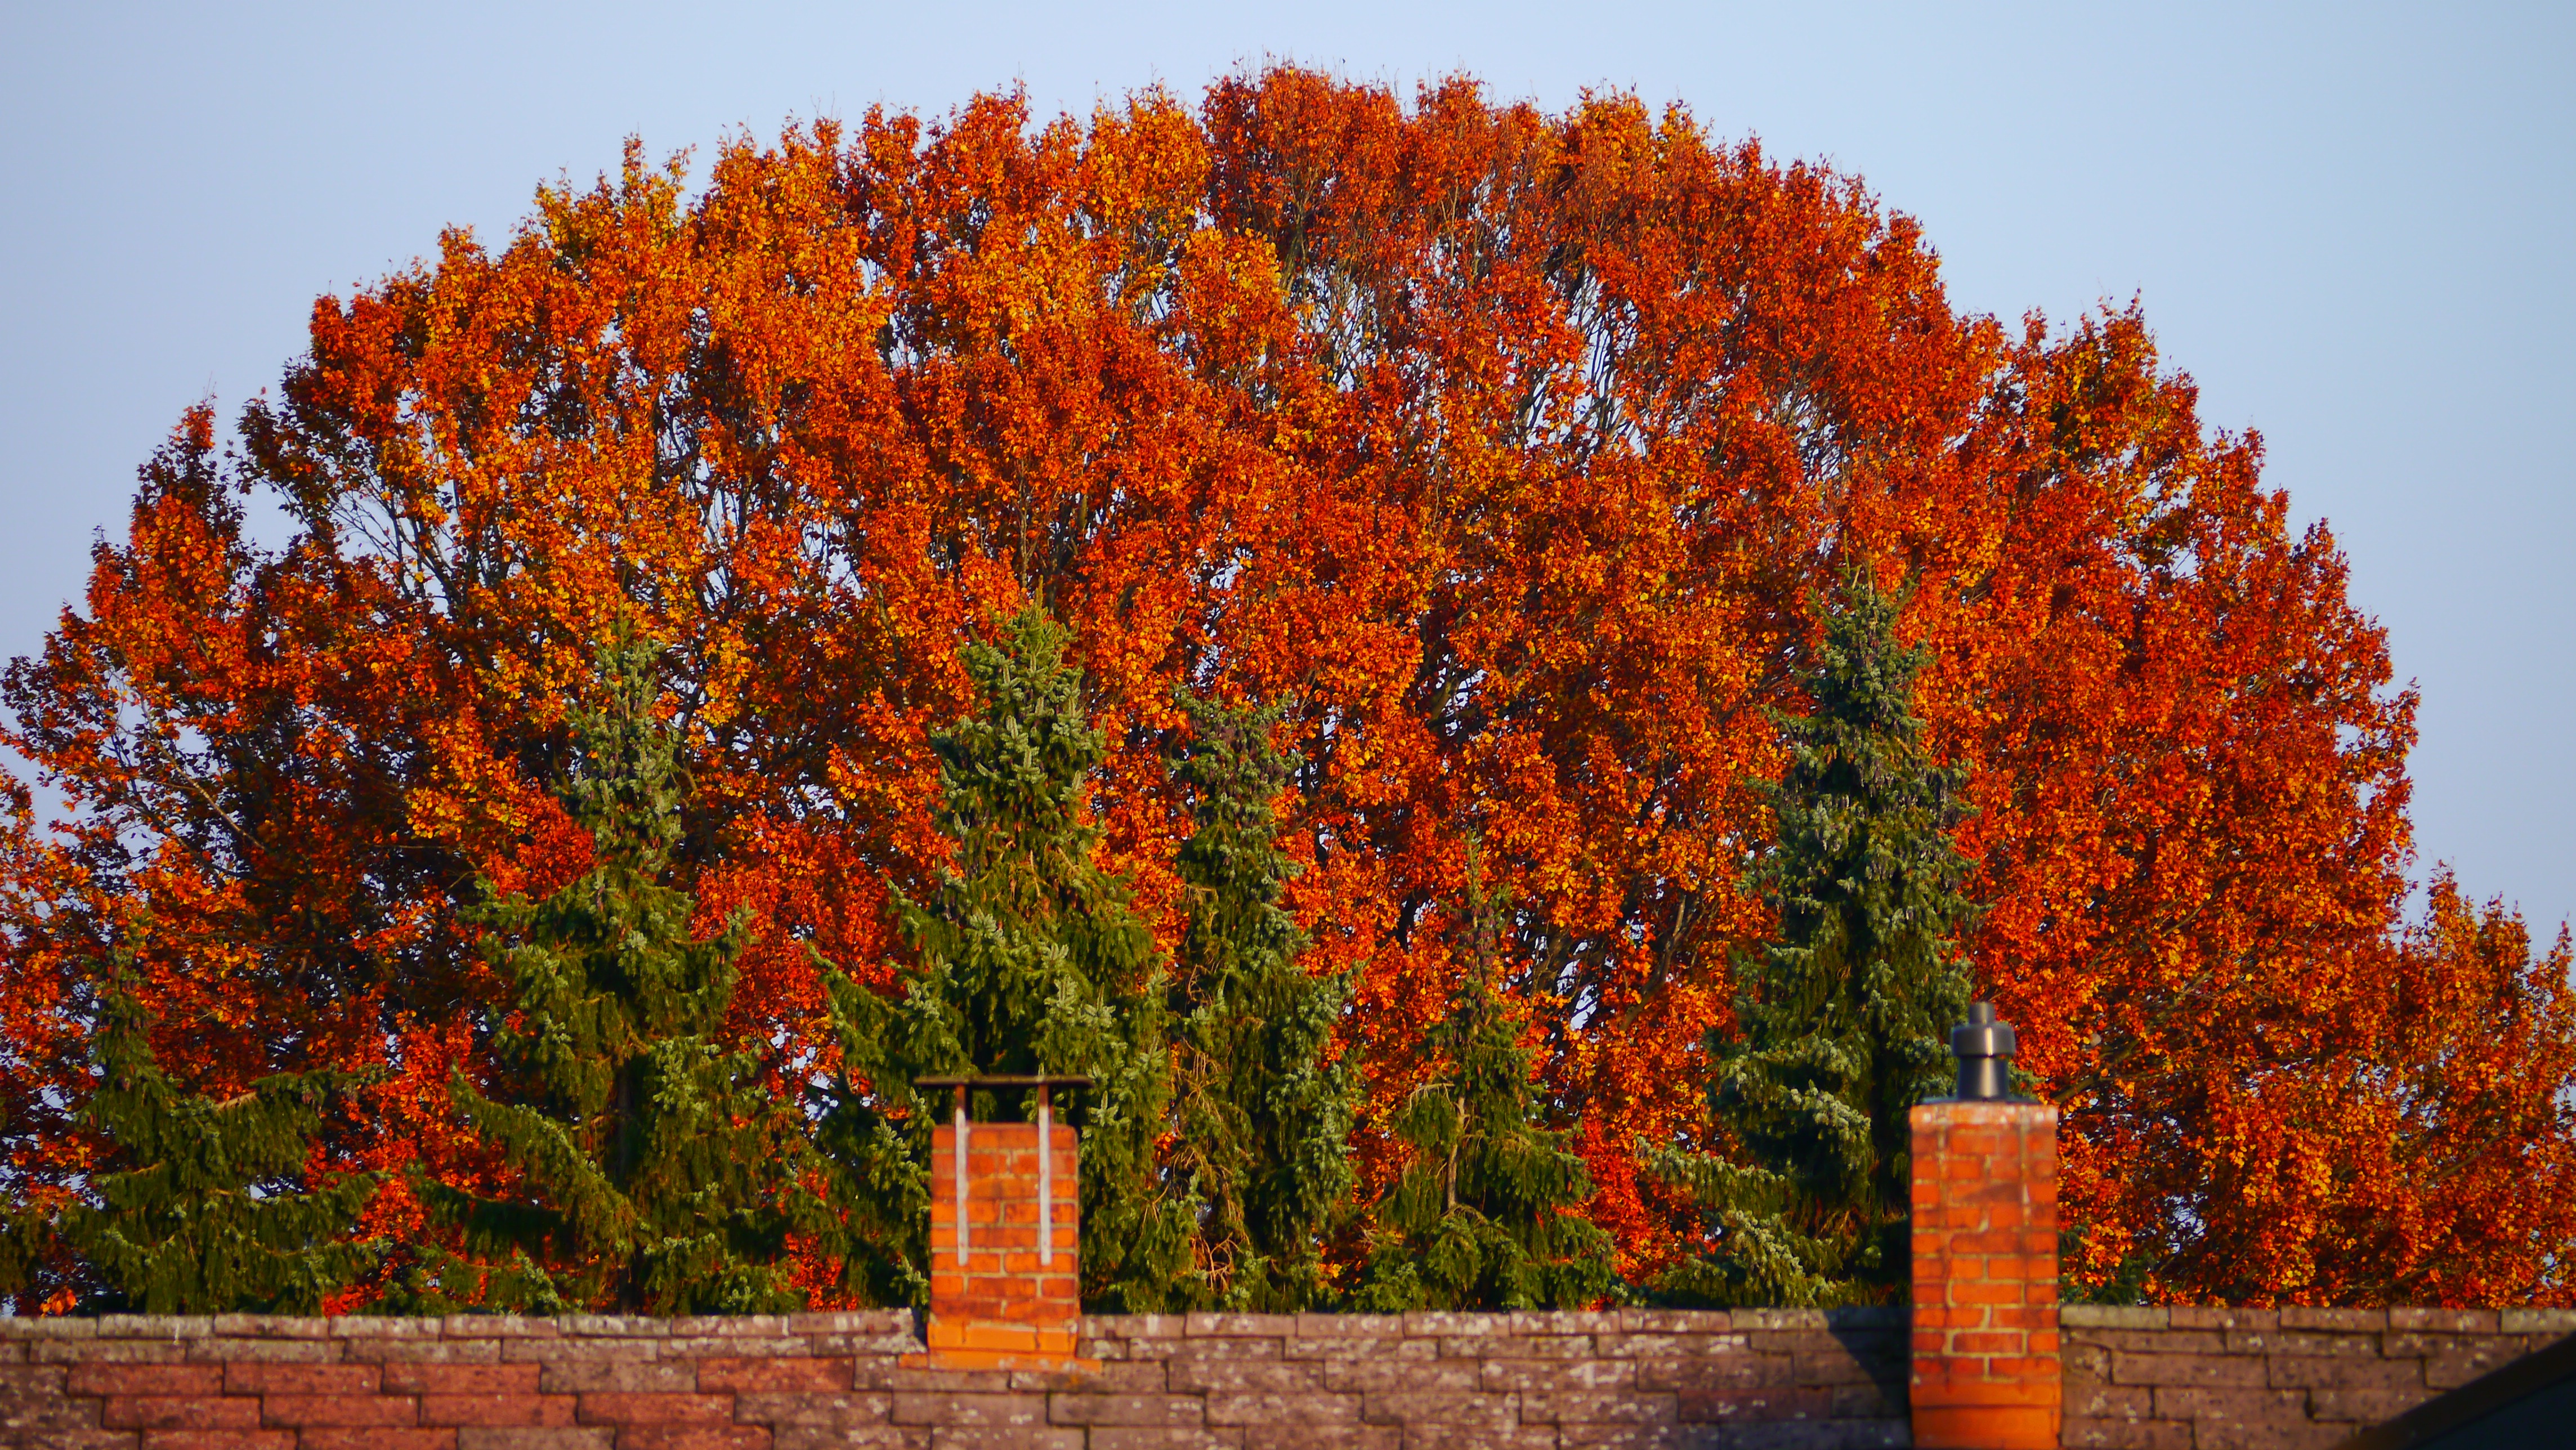
tree, light, plant, leaf, autumn, colorful, season, maple tree, leaves, browns, golden autumn, tree in the fall, woody plant